Schotten

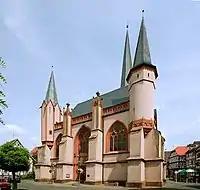
Church of Our Lady

Federal highways ("Bundesstraßen") B 455 and B 276 run through the town. The nearest Autobahnen are the A 5 and the A 45.